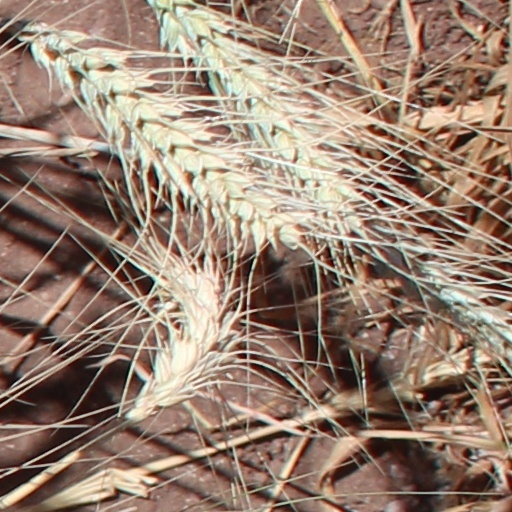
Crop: wheat